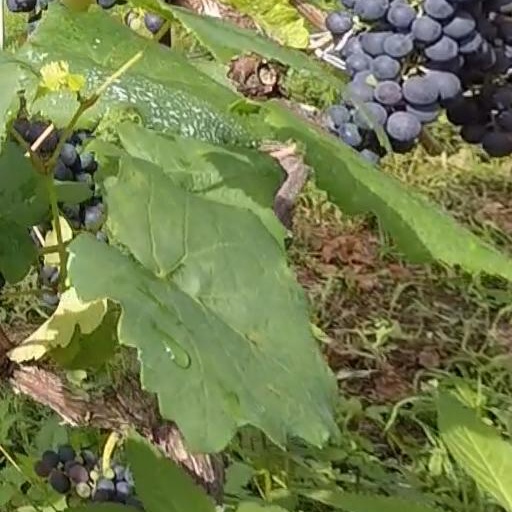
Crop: grape